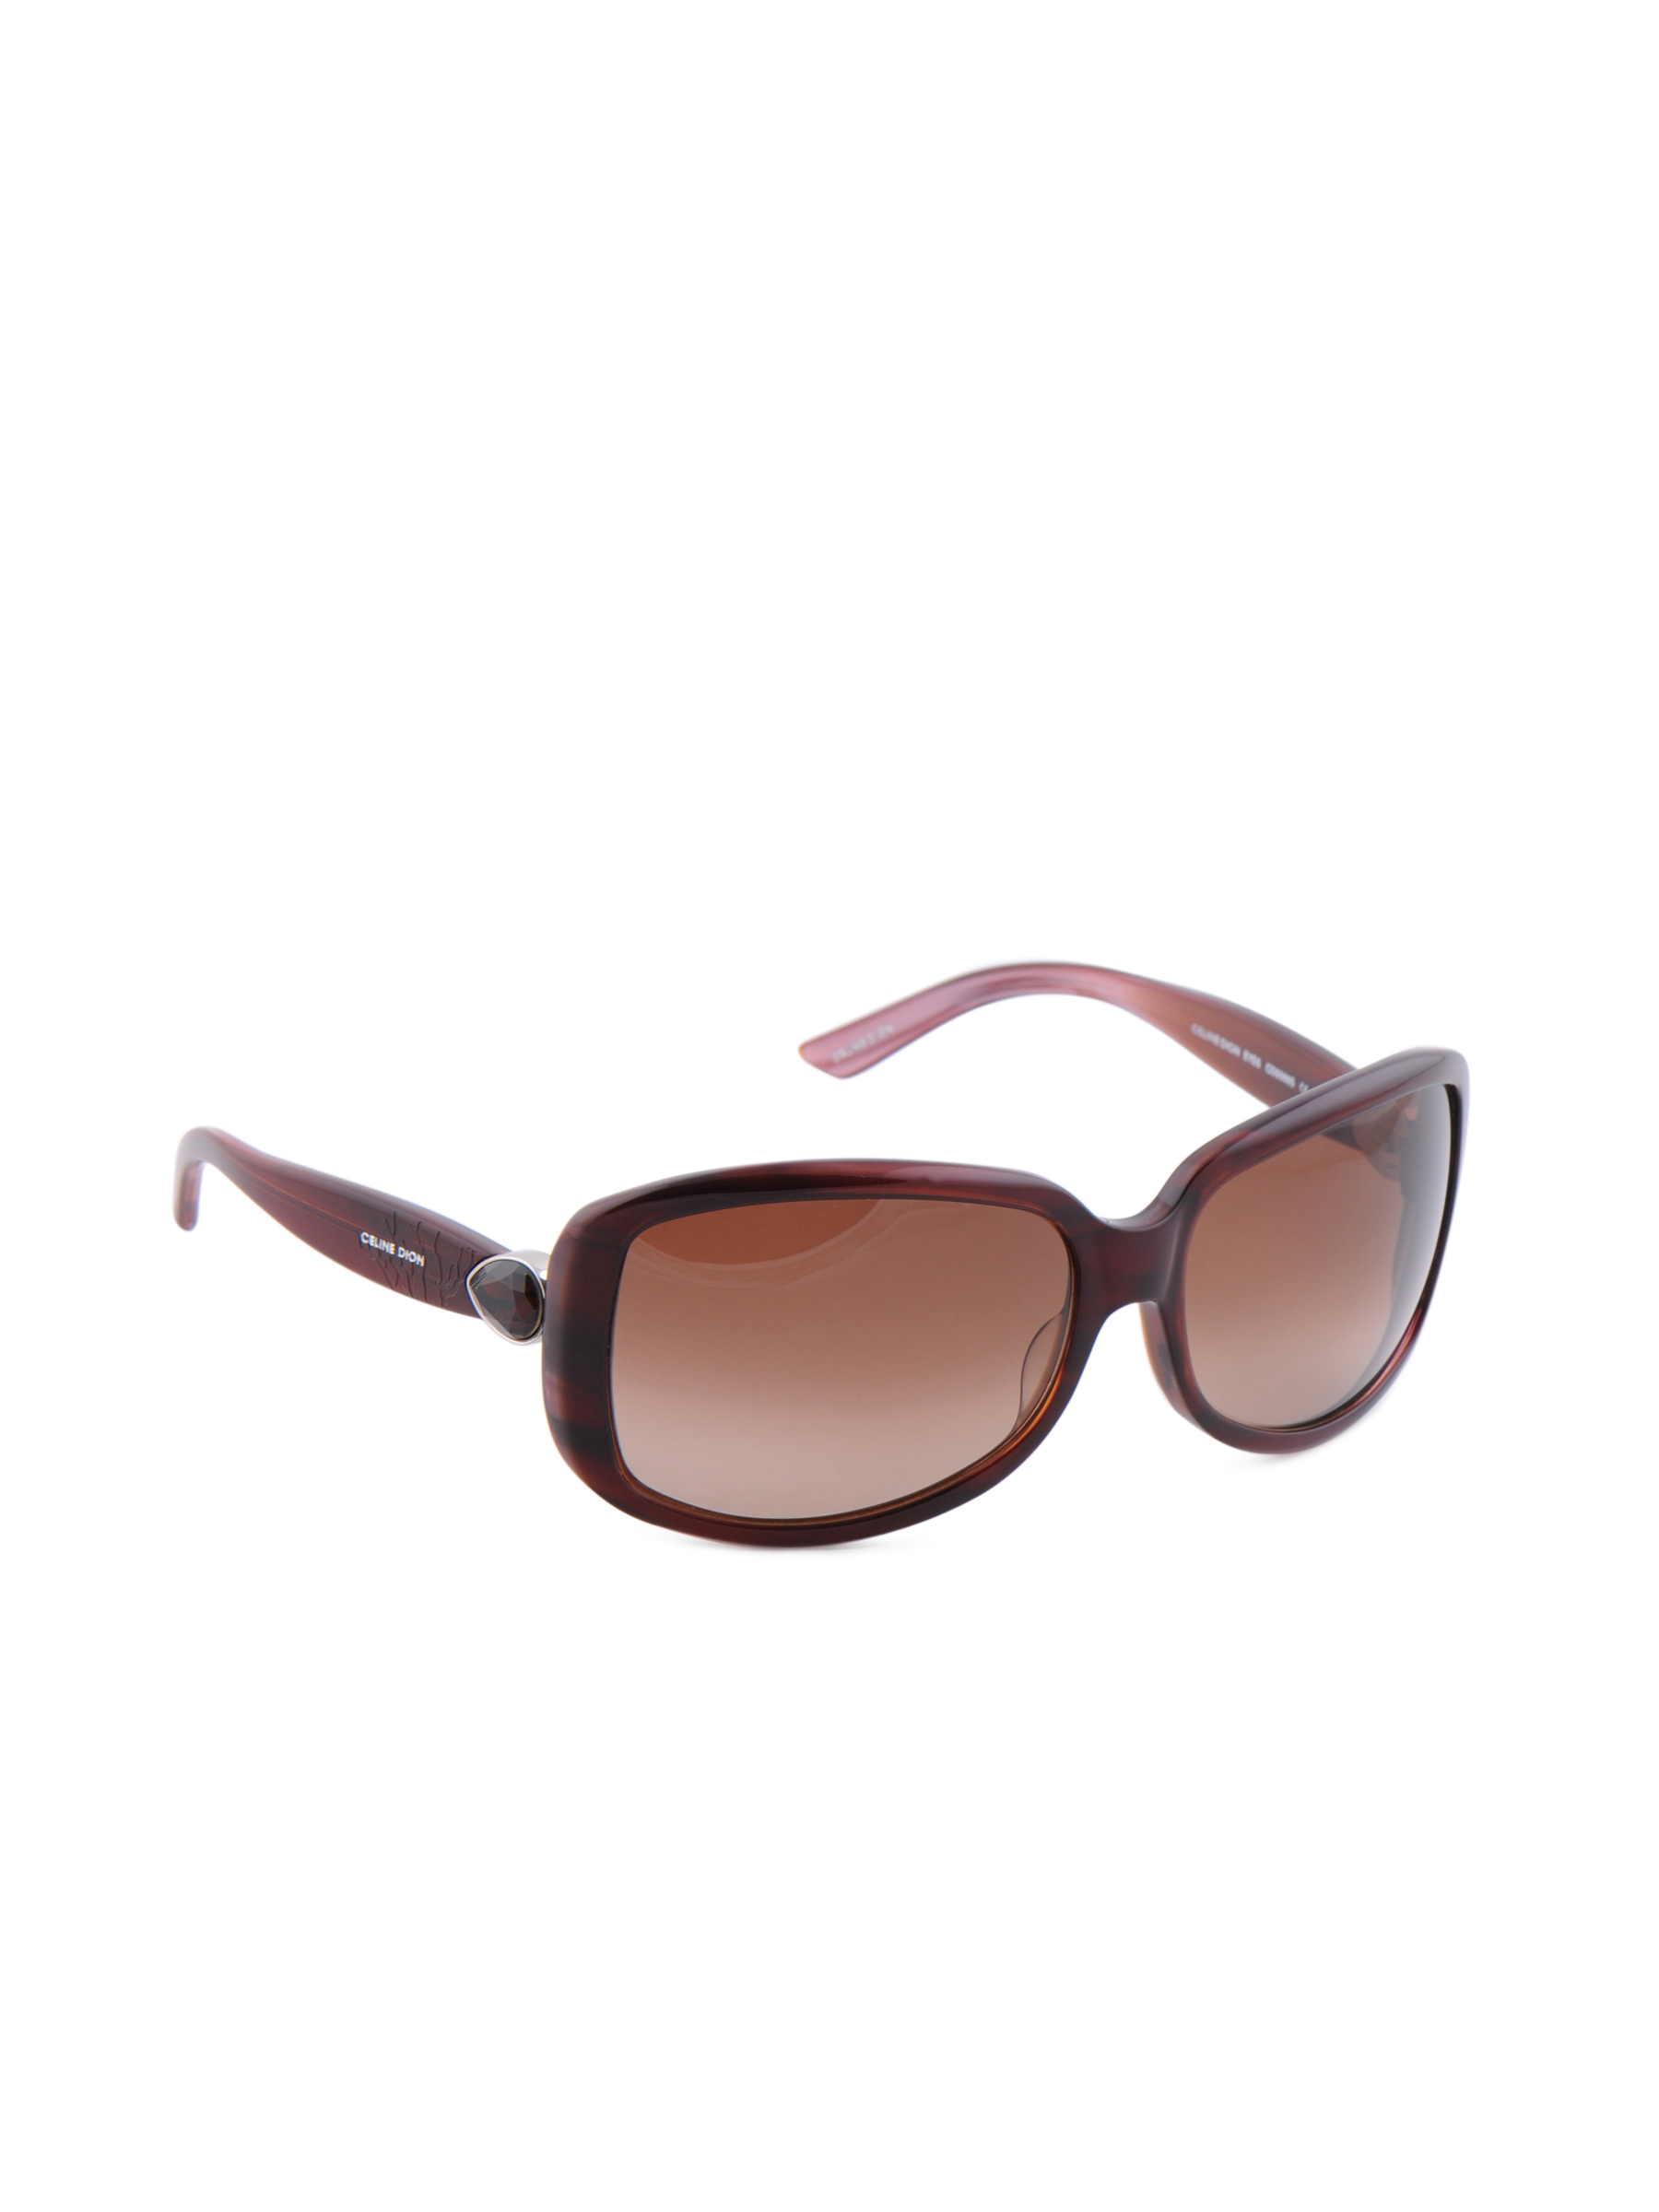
Celine Dion Women Brown Frame Sunglasses
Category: Accessories / Eyewear / Sunglasses
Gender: Women
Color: Brown
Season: Winter 2016
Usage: Casual